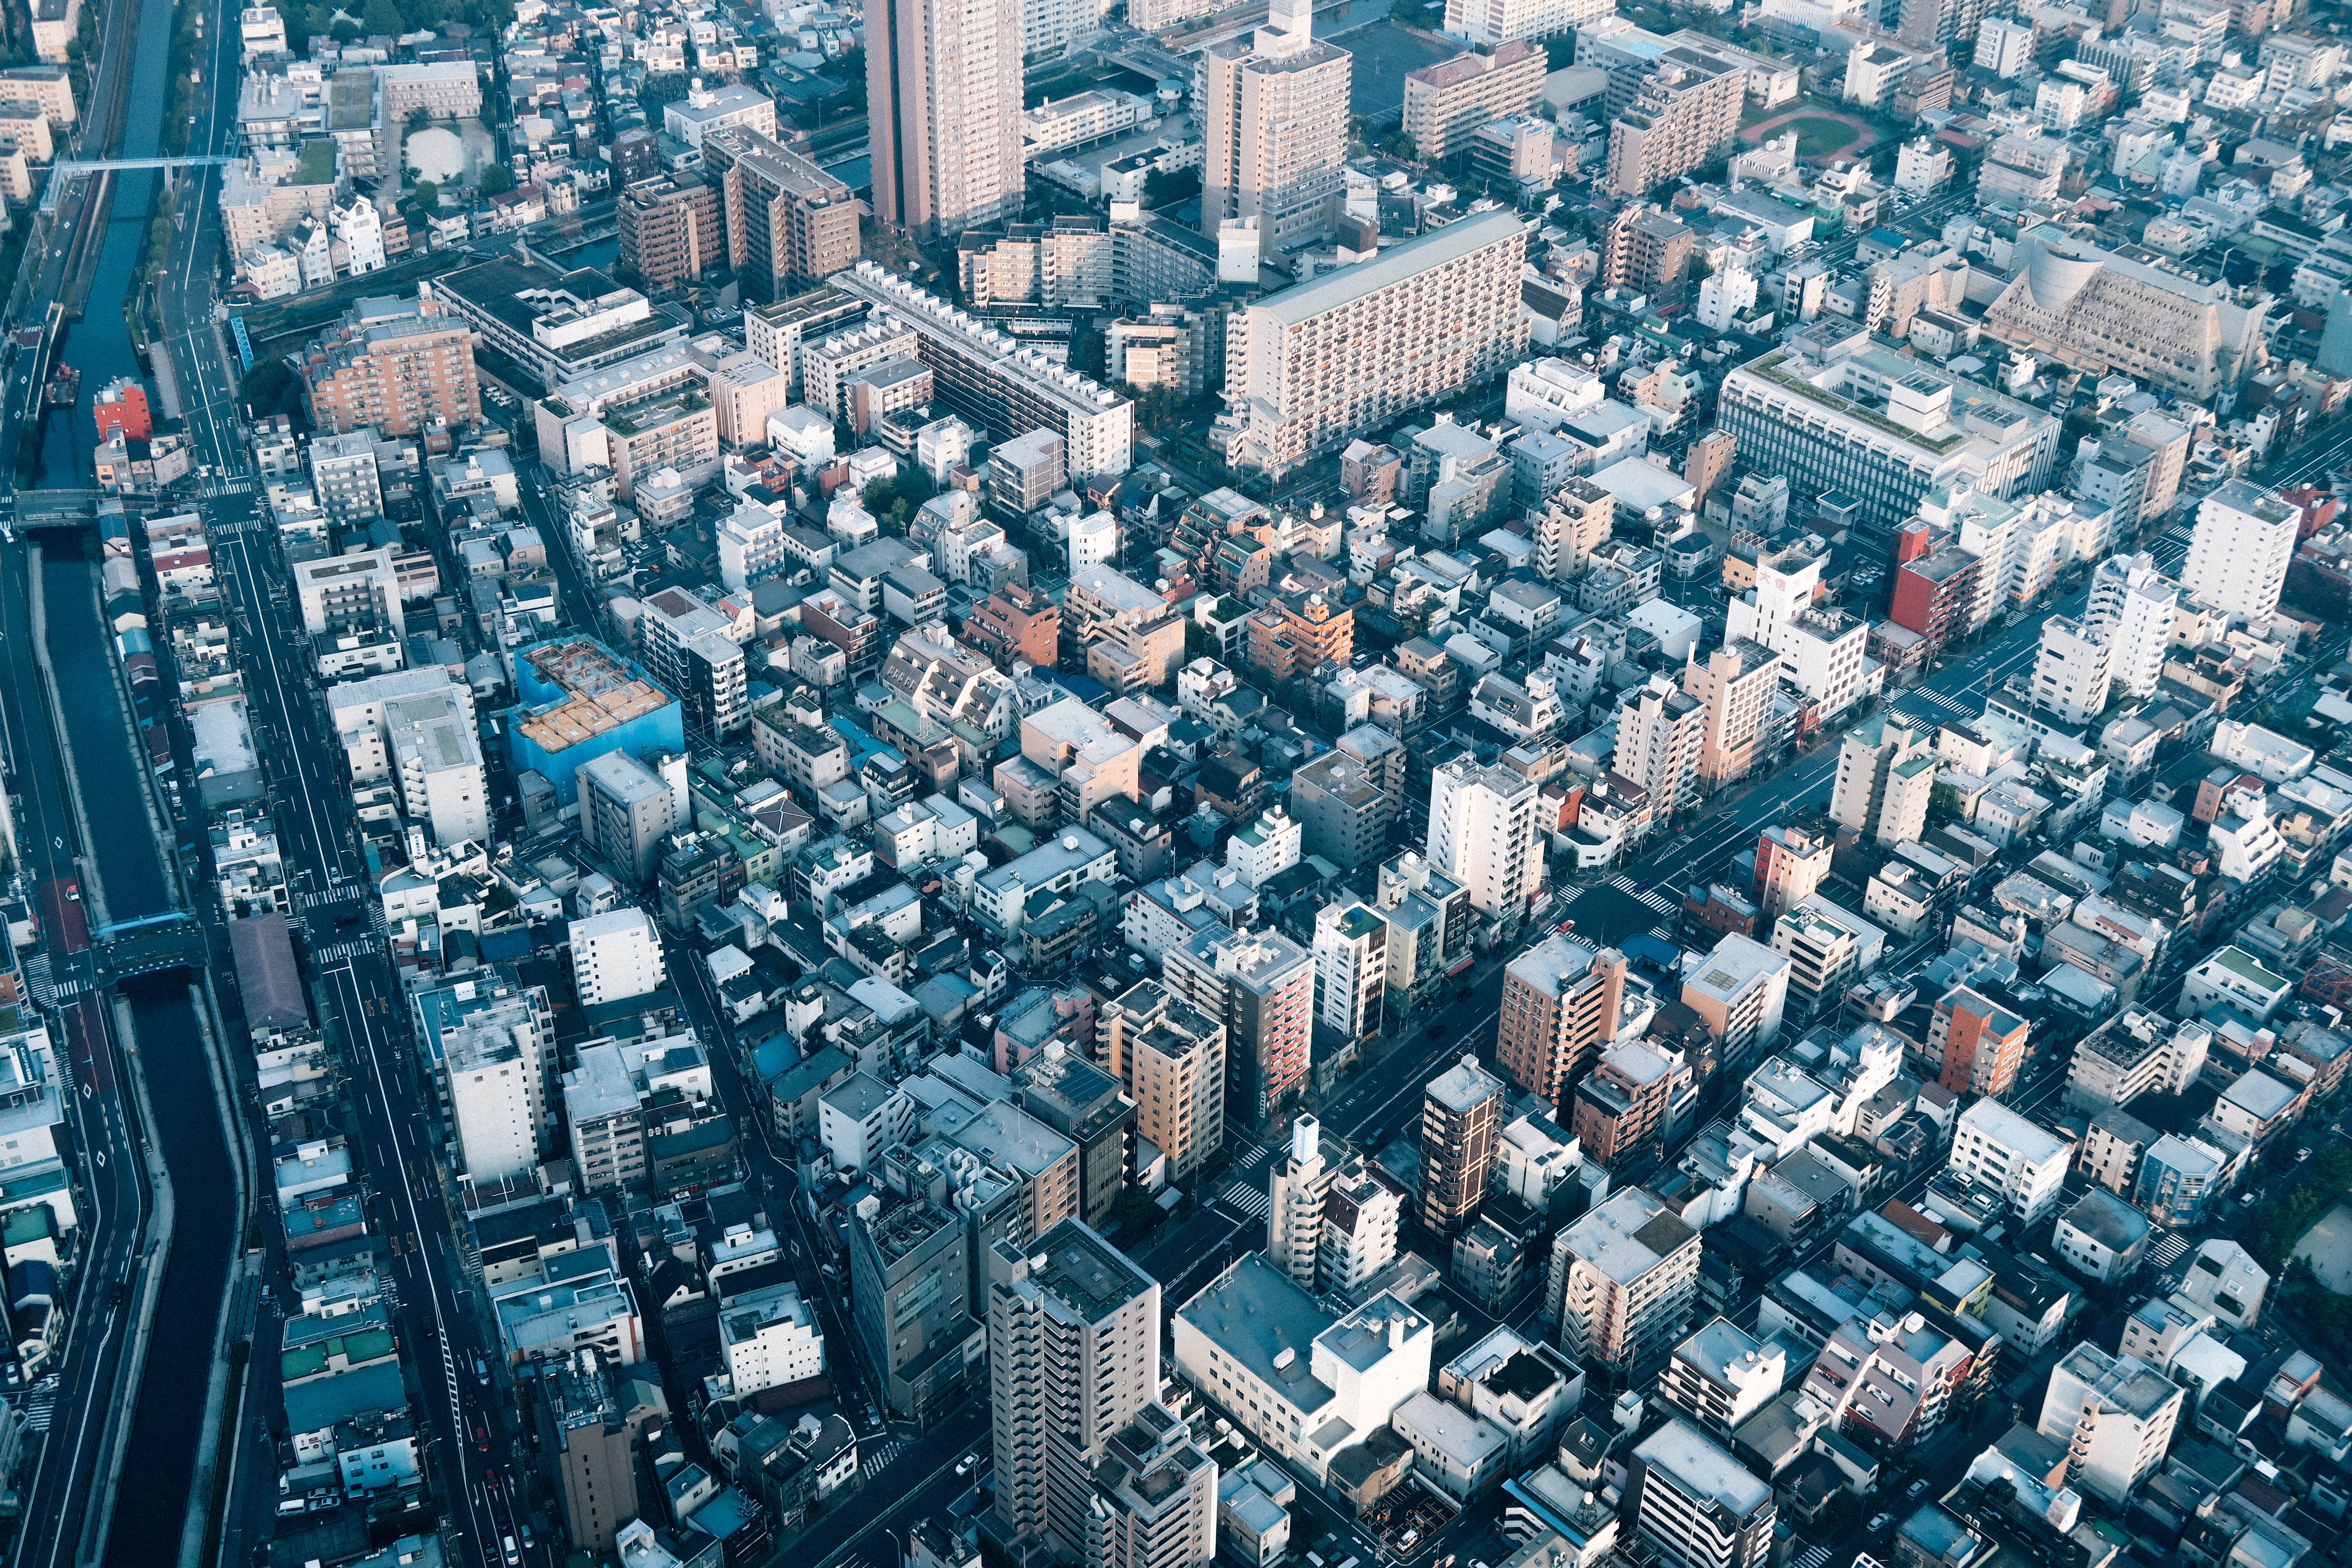
skyline, street, photography, city, skyscraper, cityscape, downtown, suburb, aerial view, tower block, drone view, metropolis, neighbourhood, bird's eye view, aerial photography, urban area, residential area, human settlement, atmosphere of earth, metropolitan area